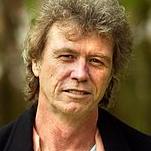
Age: 57